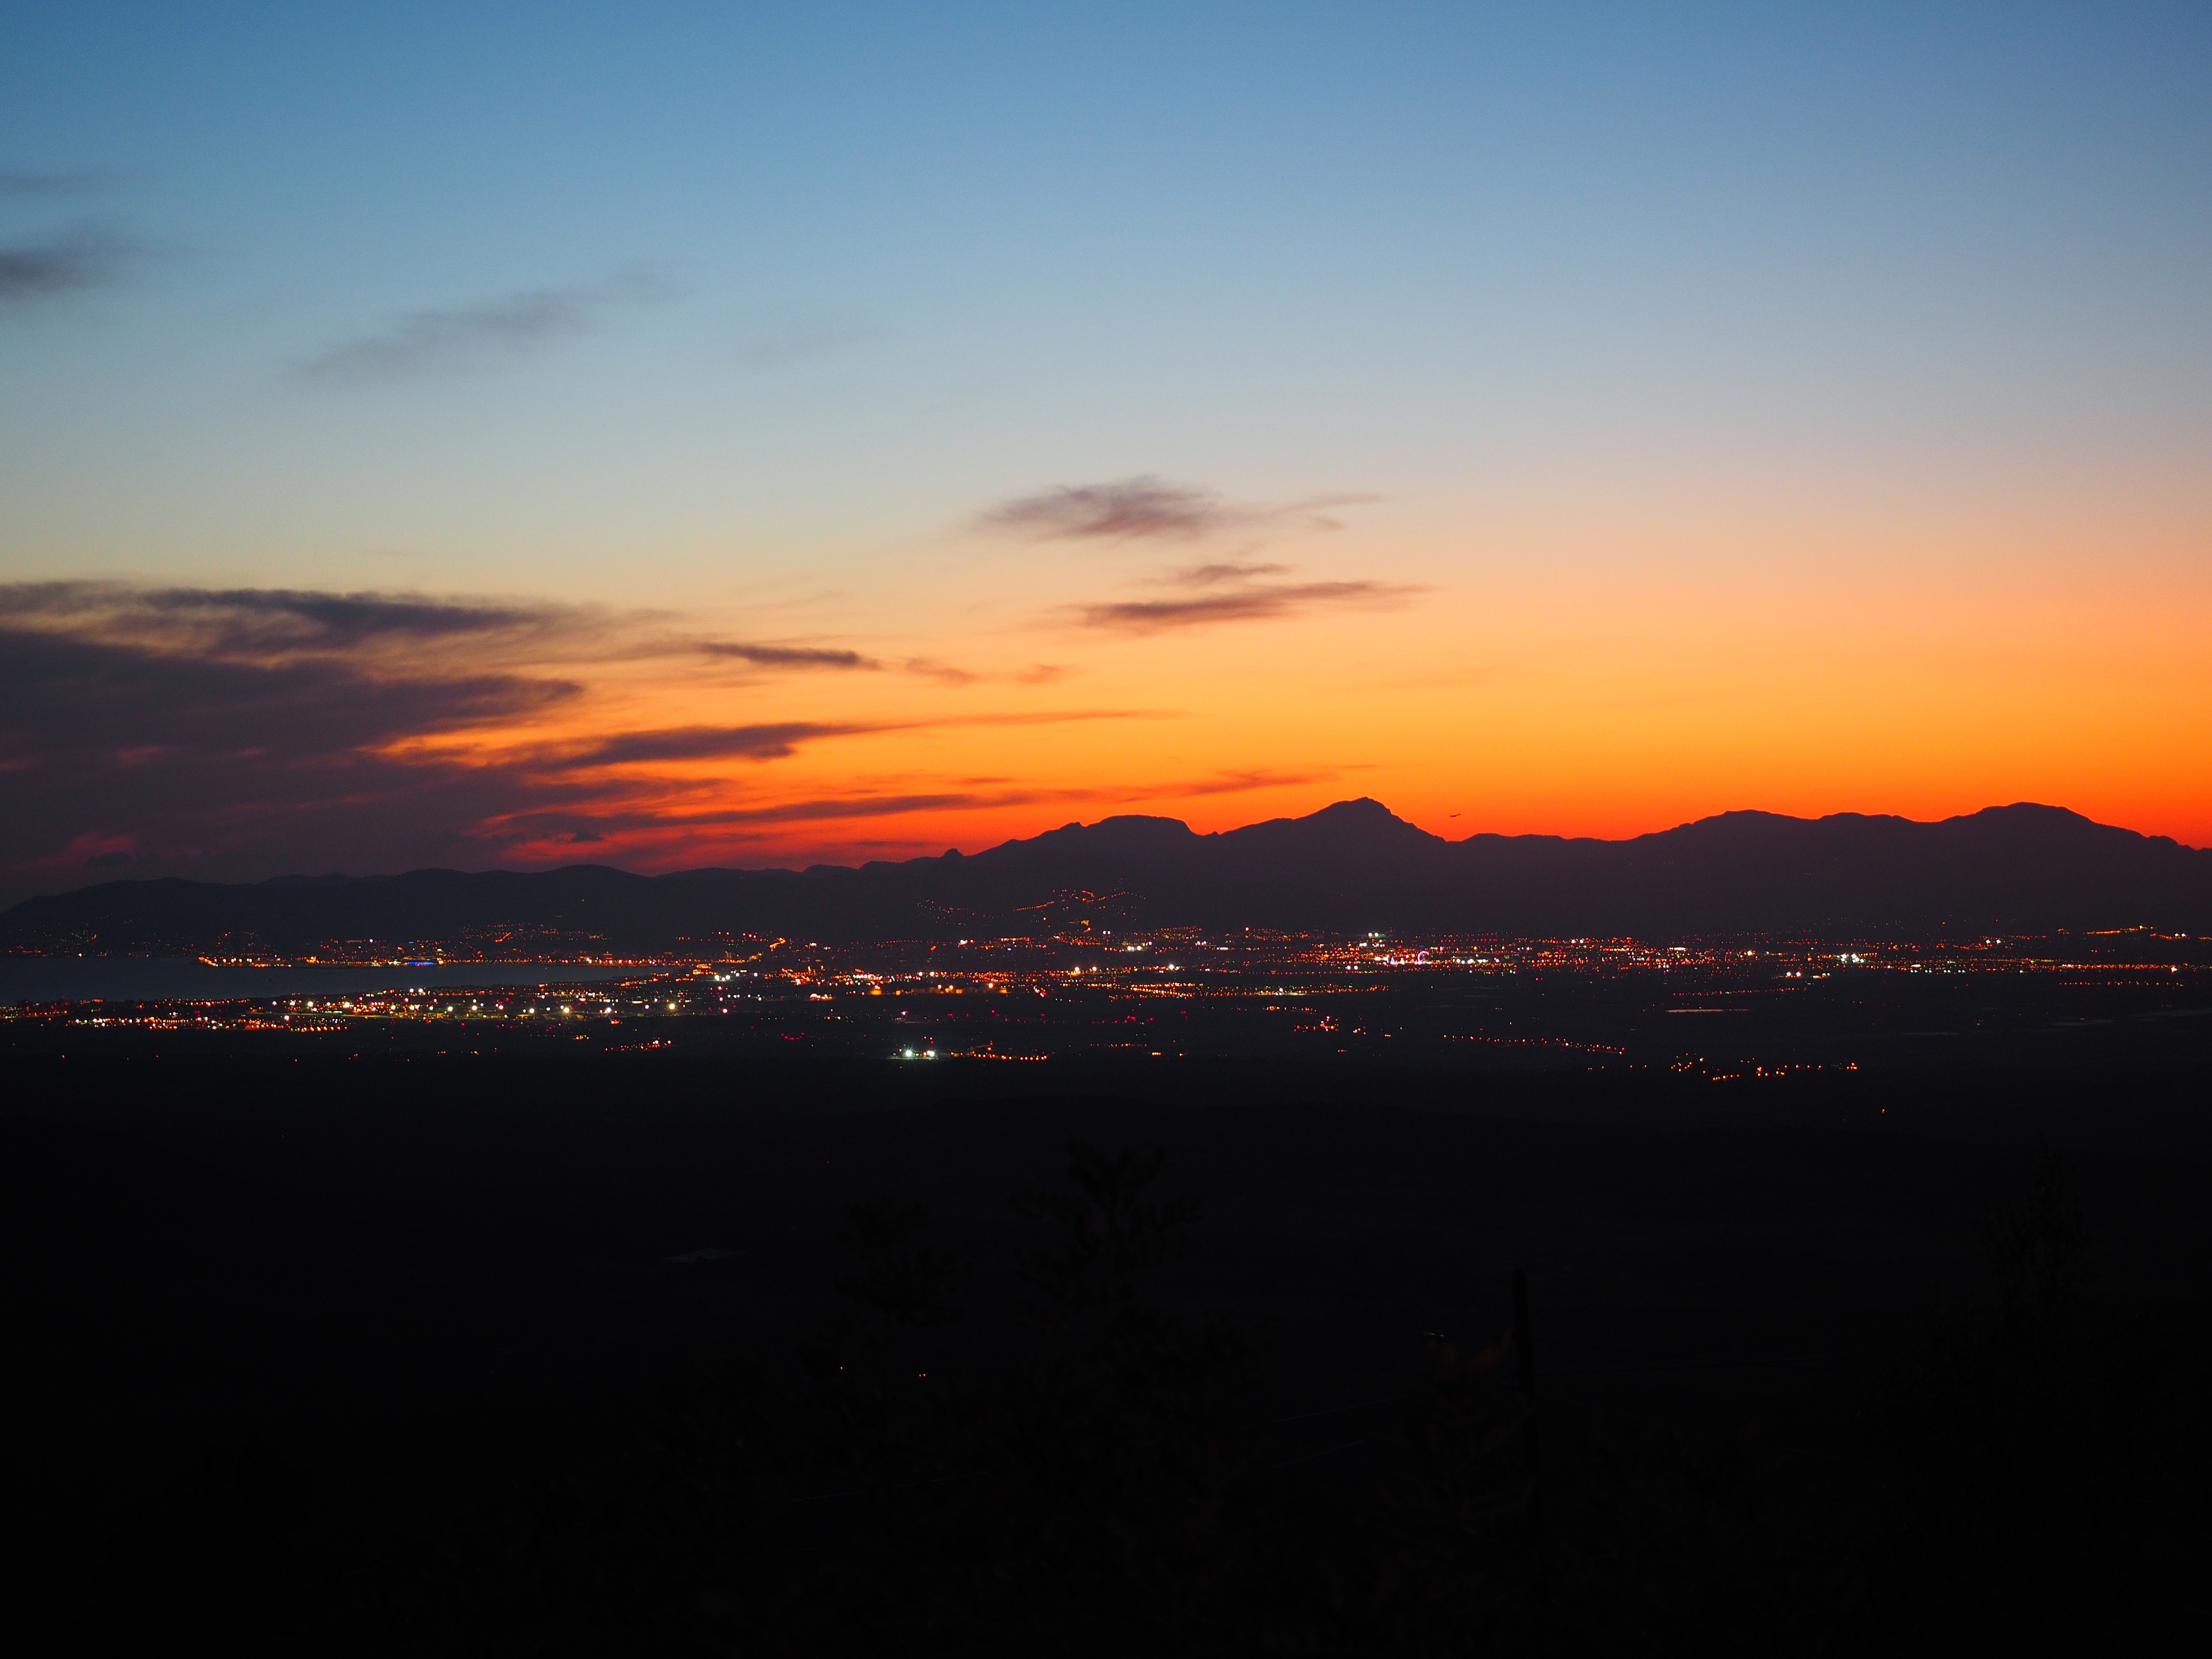
sea, horizon, light, cloud, sky, sunrise, sunset, morning, view, dawn, atmosphere, mountain range, dusk, evening, mediterranean, romance, romantic, sparkle, at night, lights, clouds, mountains, outlook, mallorca, booked, palma, afterglow, sea bay, palma de mallorca, tramuntana, evening hour, sea of light, serra de tramuntana, evening hours, puig de randa, balearic islands spain, bay of palma, red sky at morning